Redmaids' High School

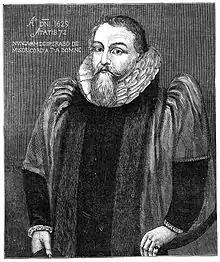
John Whitson, founder of Red Maids' School

Redmaids' High School Founders' Commemoration Day is the annual celebration of the life and vision of the founder, John Whitson, and also a day to remember the founders of Redland High School for Girls, Reverend Rose and Urijah Thomas. The event is timed to commemorate the attempted murder of Whitson on 7 November 1626, when Christopher Callowhill stabbed him in the face with a dagger. Whitson survived for two years after this attack before dying after falling from a horse.